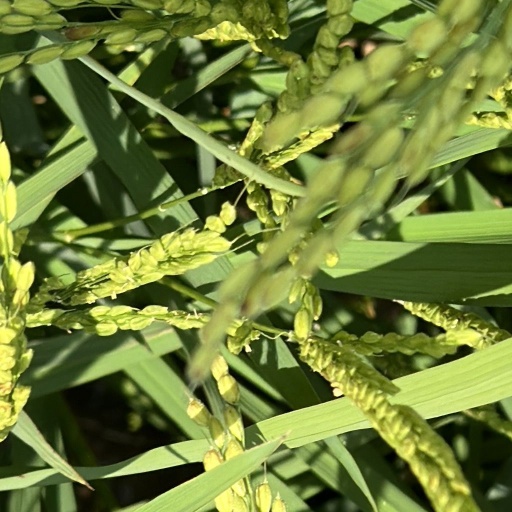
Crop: rice